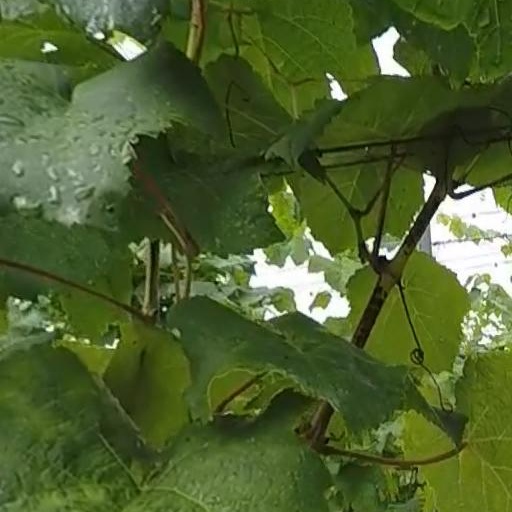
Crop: grape